String Quartet No. 1 (Gerhard)

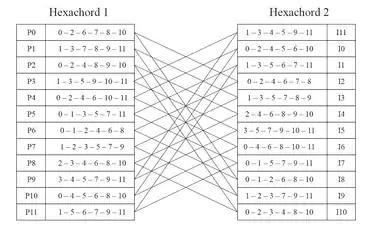
Figure 2. Every possible hexachord, "closely" related to their inversions by means of the 12-tone series of the first movement

The division of the tone-row into these two complementary hexachords at the beginning of the quartet predisposes the importance that the hexachordal relationship plays in this work. In addition to this, each hexachord in the original series is part of the SC 6–22 (012468), which is complementary in itself. As a result, each hexachord, either extracted from the beginning or the end of the row, is related by its transposition and retrograded inversion. Gerhard takes this a step further by choosing to relate hexachordal tone-rows that share five pitch classes in common. This means that for each hexachordal row there will be two other hexachords that share five pitch classes among each other. Since Gerhard exploits these relationships exclusively quartet, we will refer to hexachords who manifest this relationship as "closely" related.